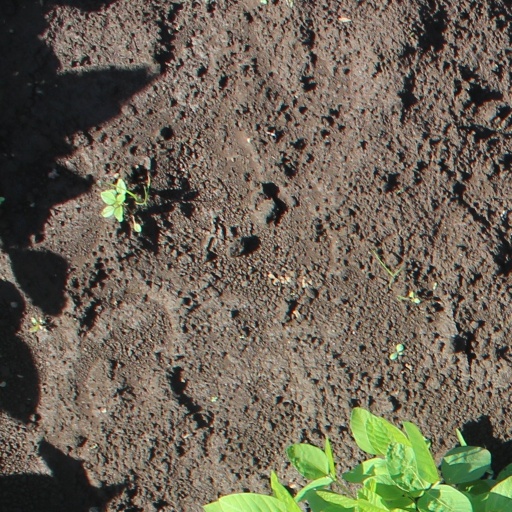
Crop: soybean